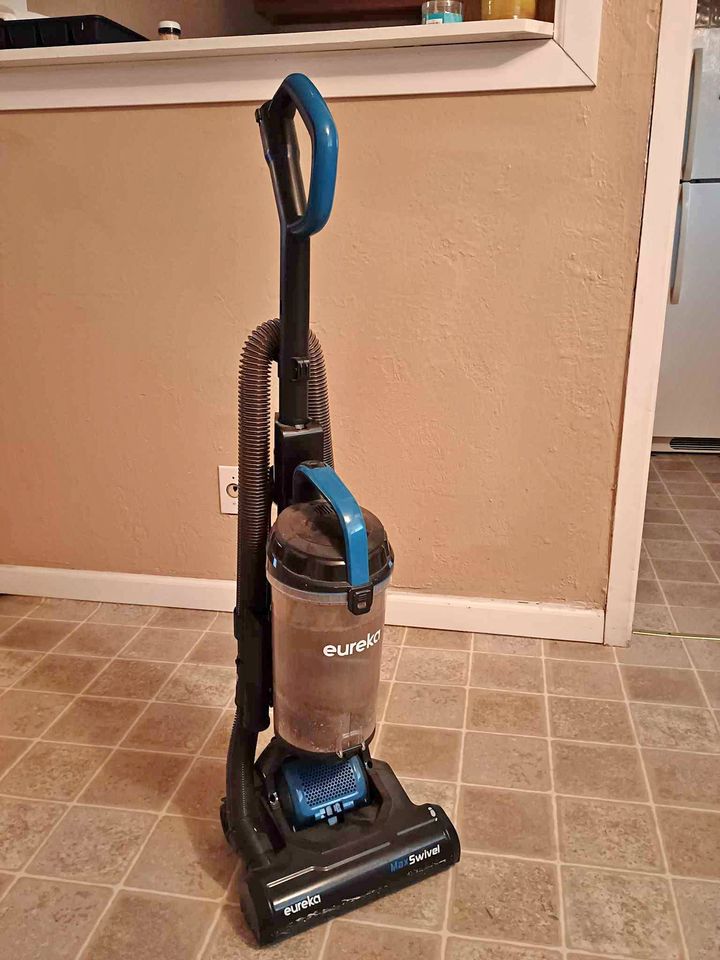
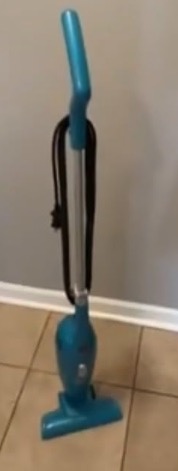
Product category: items_vacuum
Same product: no